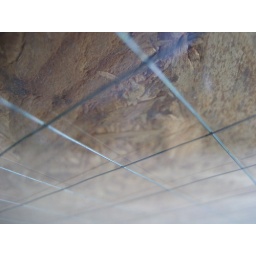
reinforced glass against a particleboard wall